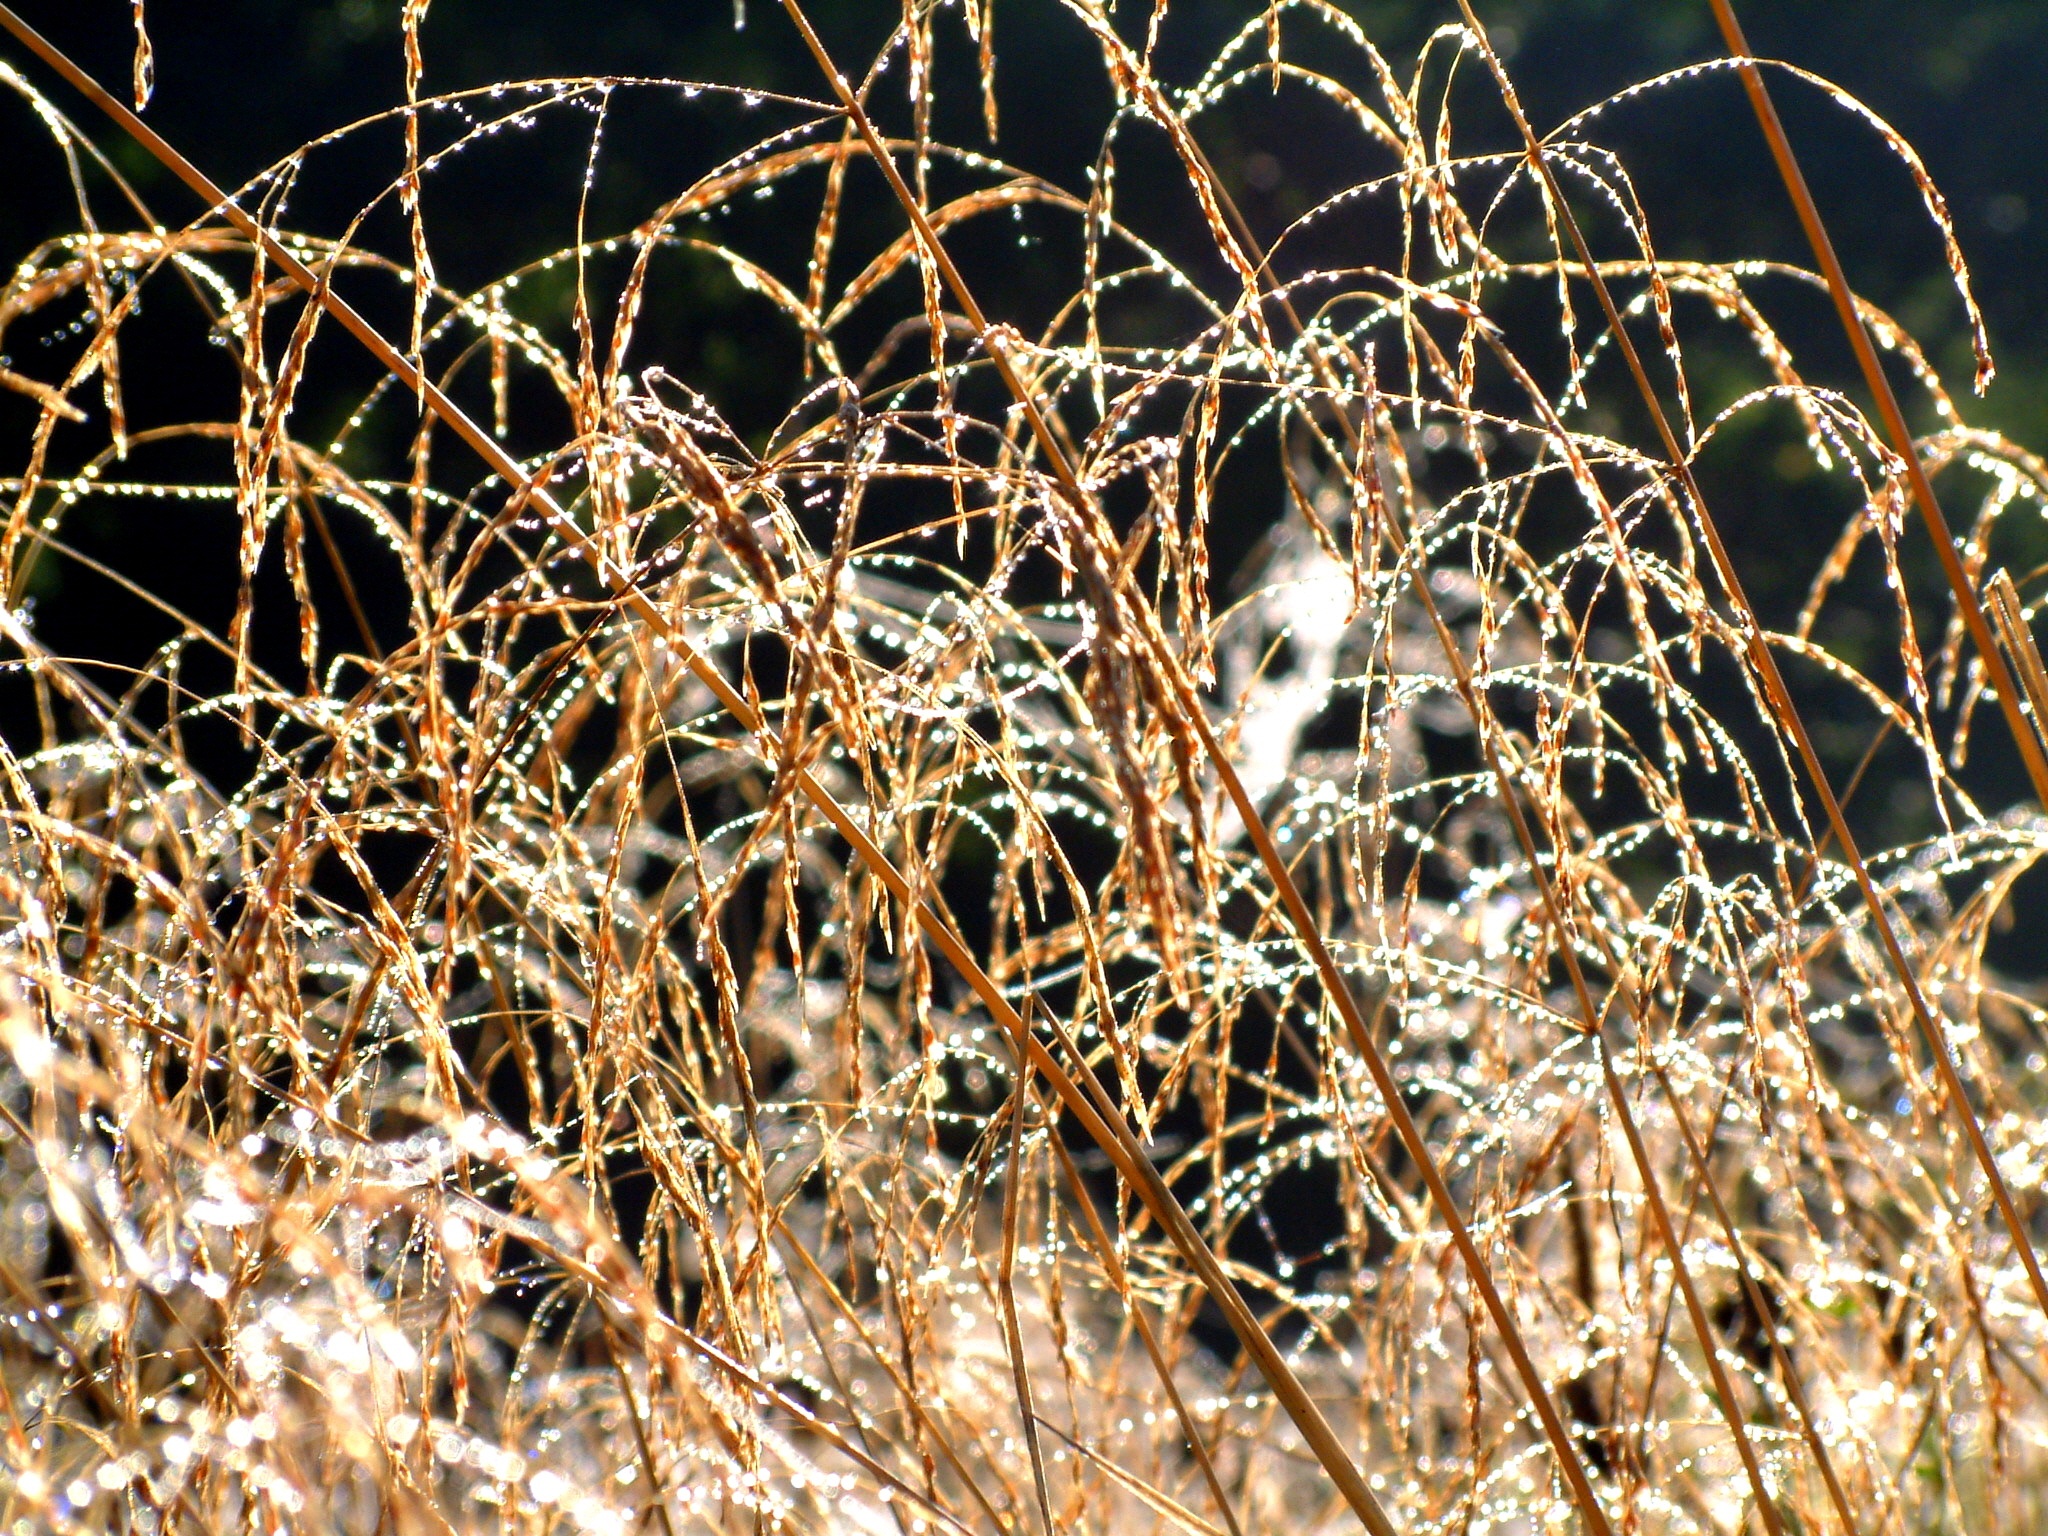
nature, grass, branch, dew, blur, meadow, sunlight, morning, flower, wet, wildlife, autumn, leopard, spider web, macro photography, big cats